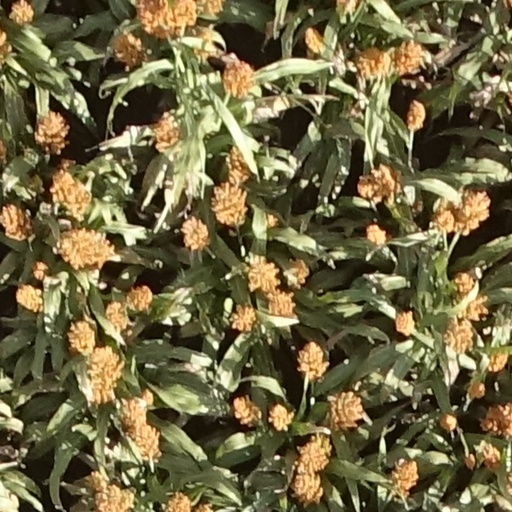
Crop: sorghum